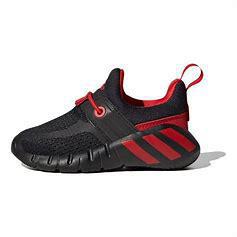
Brand: adidas
Model: Rapidazen I